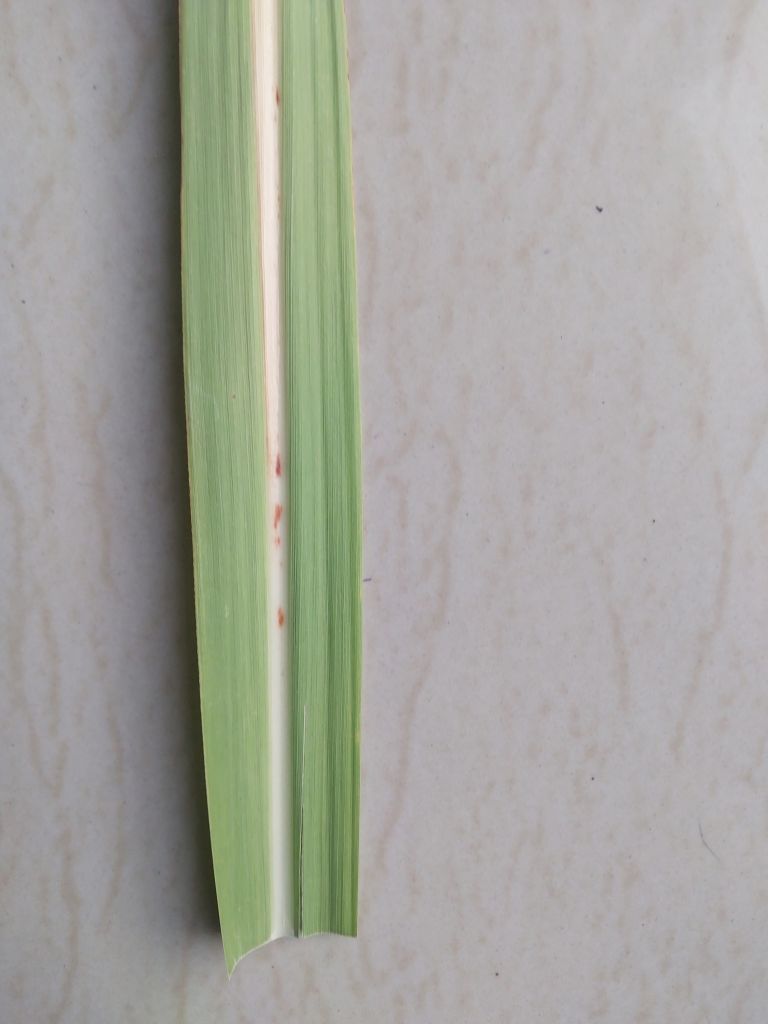
Label: Brown Spot